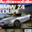
Label: automobile